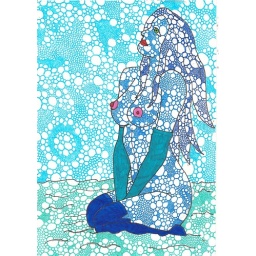
bubble girl in blue